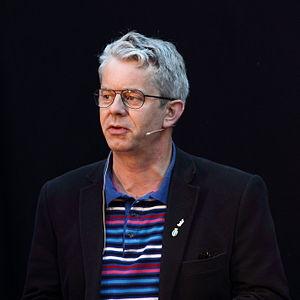
Knut Nærum est un auteur de bande dessinée, humoriste et écrivain norvégien.